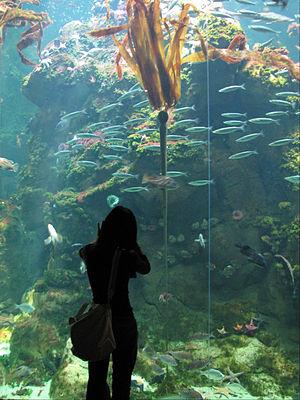
Nereocystis luetkeana, le néréocyste, est une espèce d'algues brunes géantes à cycle annuel de la famille des Laminariaceae. C'est le seul représentant du genre Nereocystis.